Buffer (rail transport)

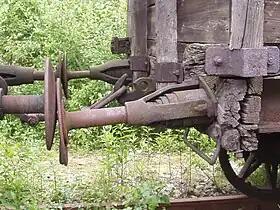
Rod buffer with spiral spring

The original English buffer plates were the same on each side, so that there was an occasional tendency for them to slide off each other and become locked. German railway buffer plates are flat on one side and convex on the other to reduce this tendency to slide off.